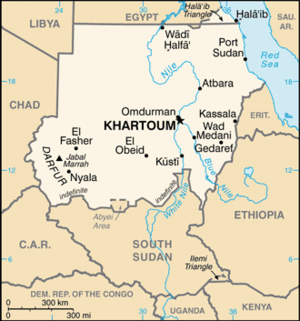
Al-Ubayyid
Al-Ubayyids beliggenhed i Sudan
Al Ubayyid er en by i det centrale Sudan, med et indbyggertal på cirka 230.000. Byen er hovedstad i regionen Nord-Kurdufan, og ligger 370 kilometer sydvest for hovedstaden Khartoum.